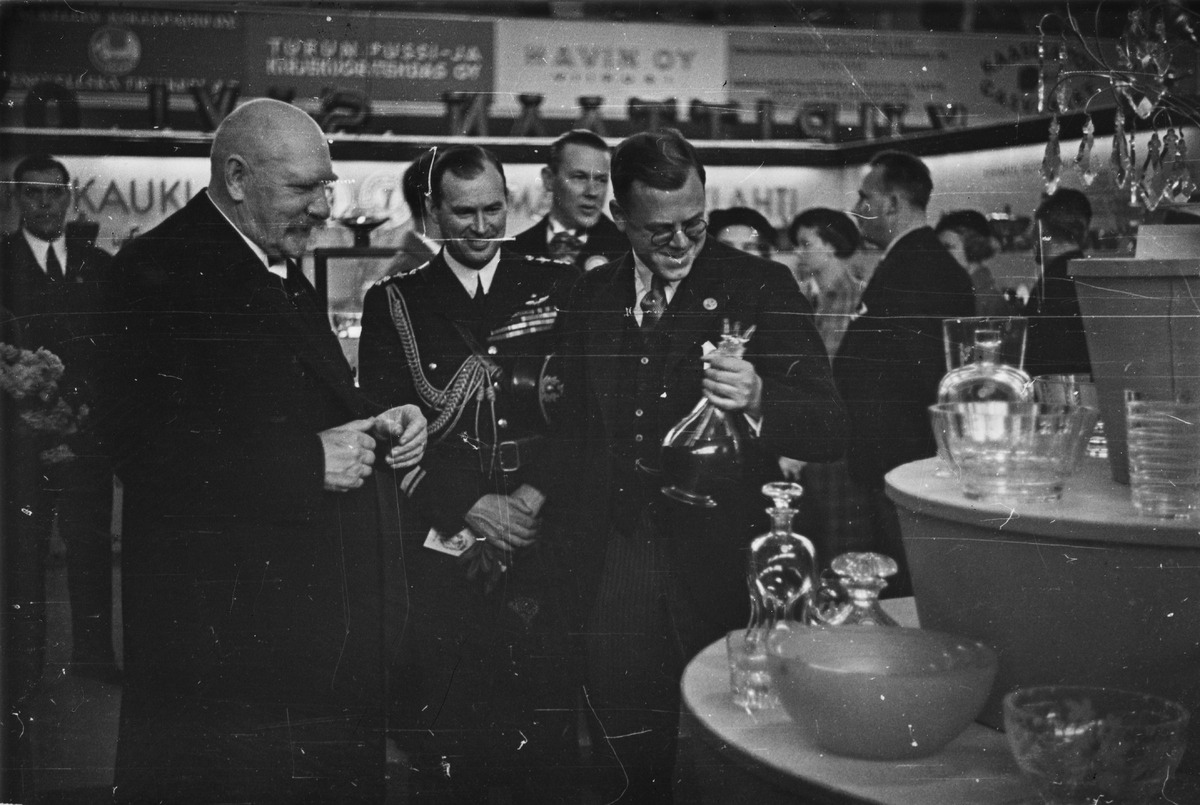
Suurmessut 1935
sisällön kuvaus: Suurmessut 1935. Tasavallan presidentti P.E. Svinghufvud tutustumassa Karhula-Iittalan näyttelyosastoon.

Suurmessut olivat vuonna 1935 valmistuneen messuhallin ensimmäinen messutapahtuma. mustavalkoinen
Kuvaaja: Foto Roos, valokuvaaja
Ajankohta: kuvausaika 19351005 - 19351013
Paikka: Suomi, Uusimaa, Helsinki, Töölö Helsinki, Taka-Töölö Helsinki, Mannerheimintie 17
Aiheet: messut (tapahtumat), näyttelyt, presidentit, lasiteollisuus, lasituotteet